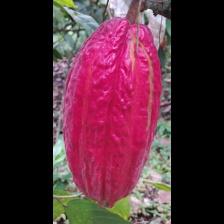
Label: sana